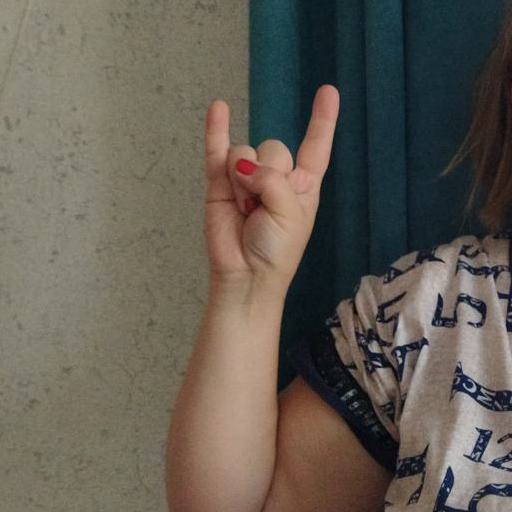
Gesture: rock